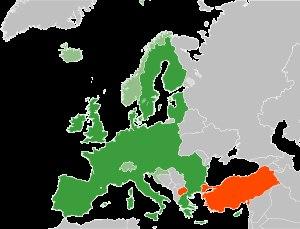
MEDIA, sigle correspondant aux Mesures pour encourager le développement de l'industrie audiovisuelle, est un programme de l'Union européenne visant à encourager le développement du secteur de l'industrie audiovisuelle européenne. Les objectifs principaux de ces mesures sont le développement de projets cinématographiques ainsi que la distribution et la vente des films européens hors de leur pays d'origine. Le programme MEDIA est actif dans tous les États membres ainsi que dans d'autres pays hors-UE, telle la Suisse.